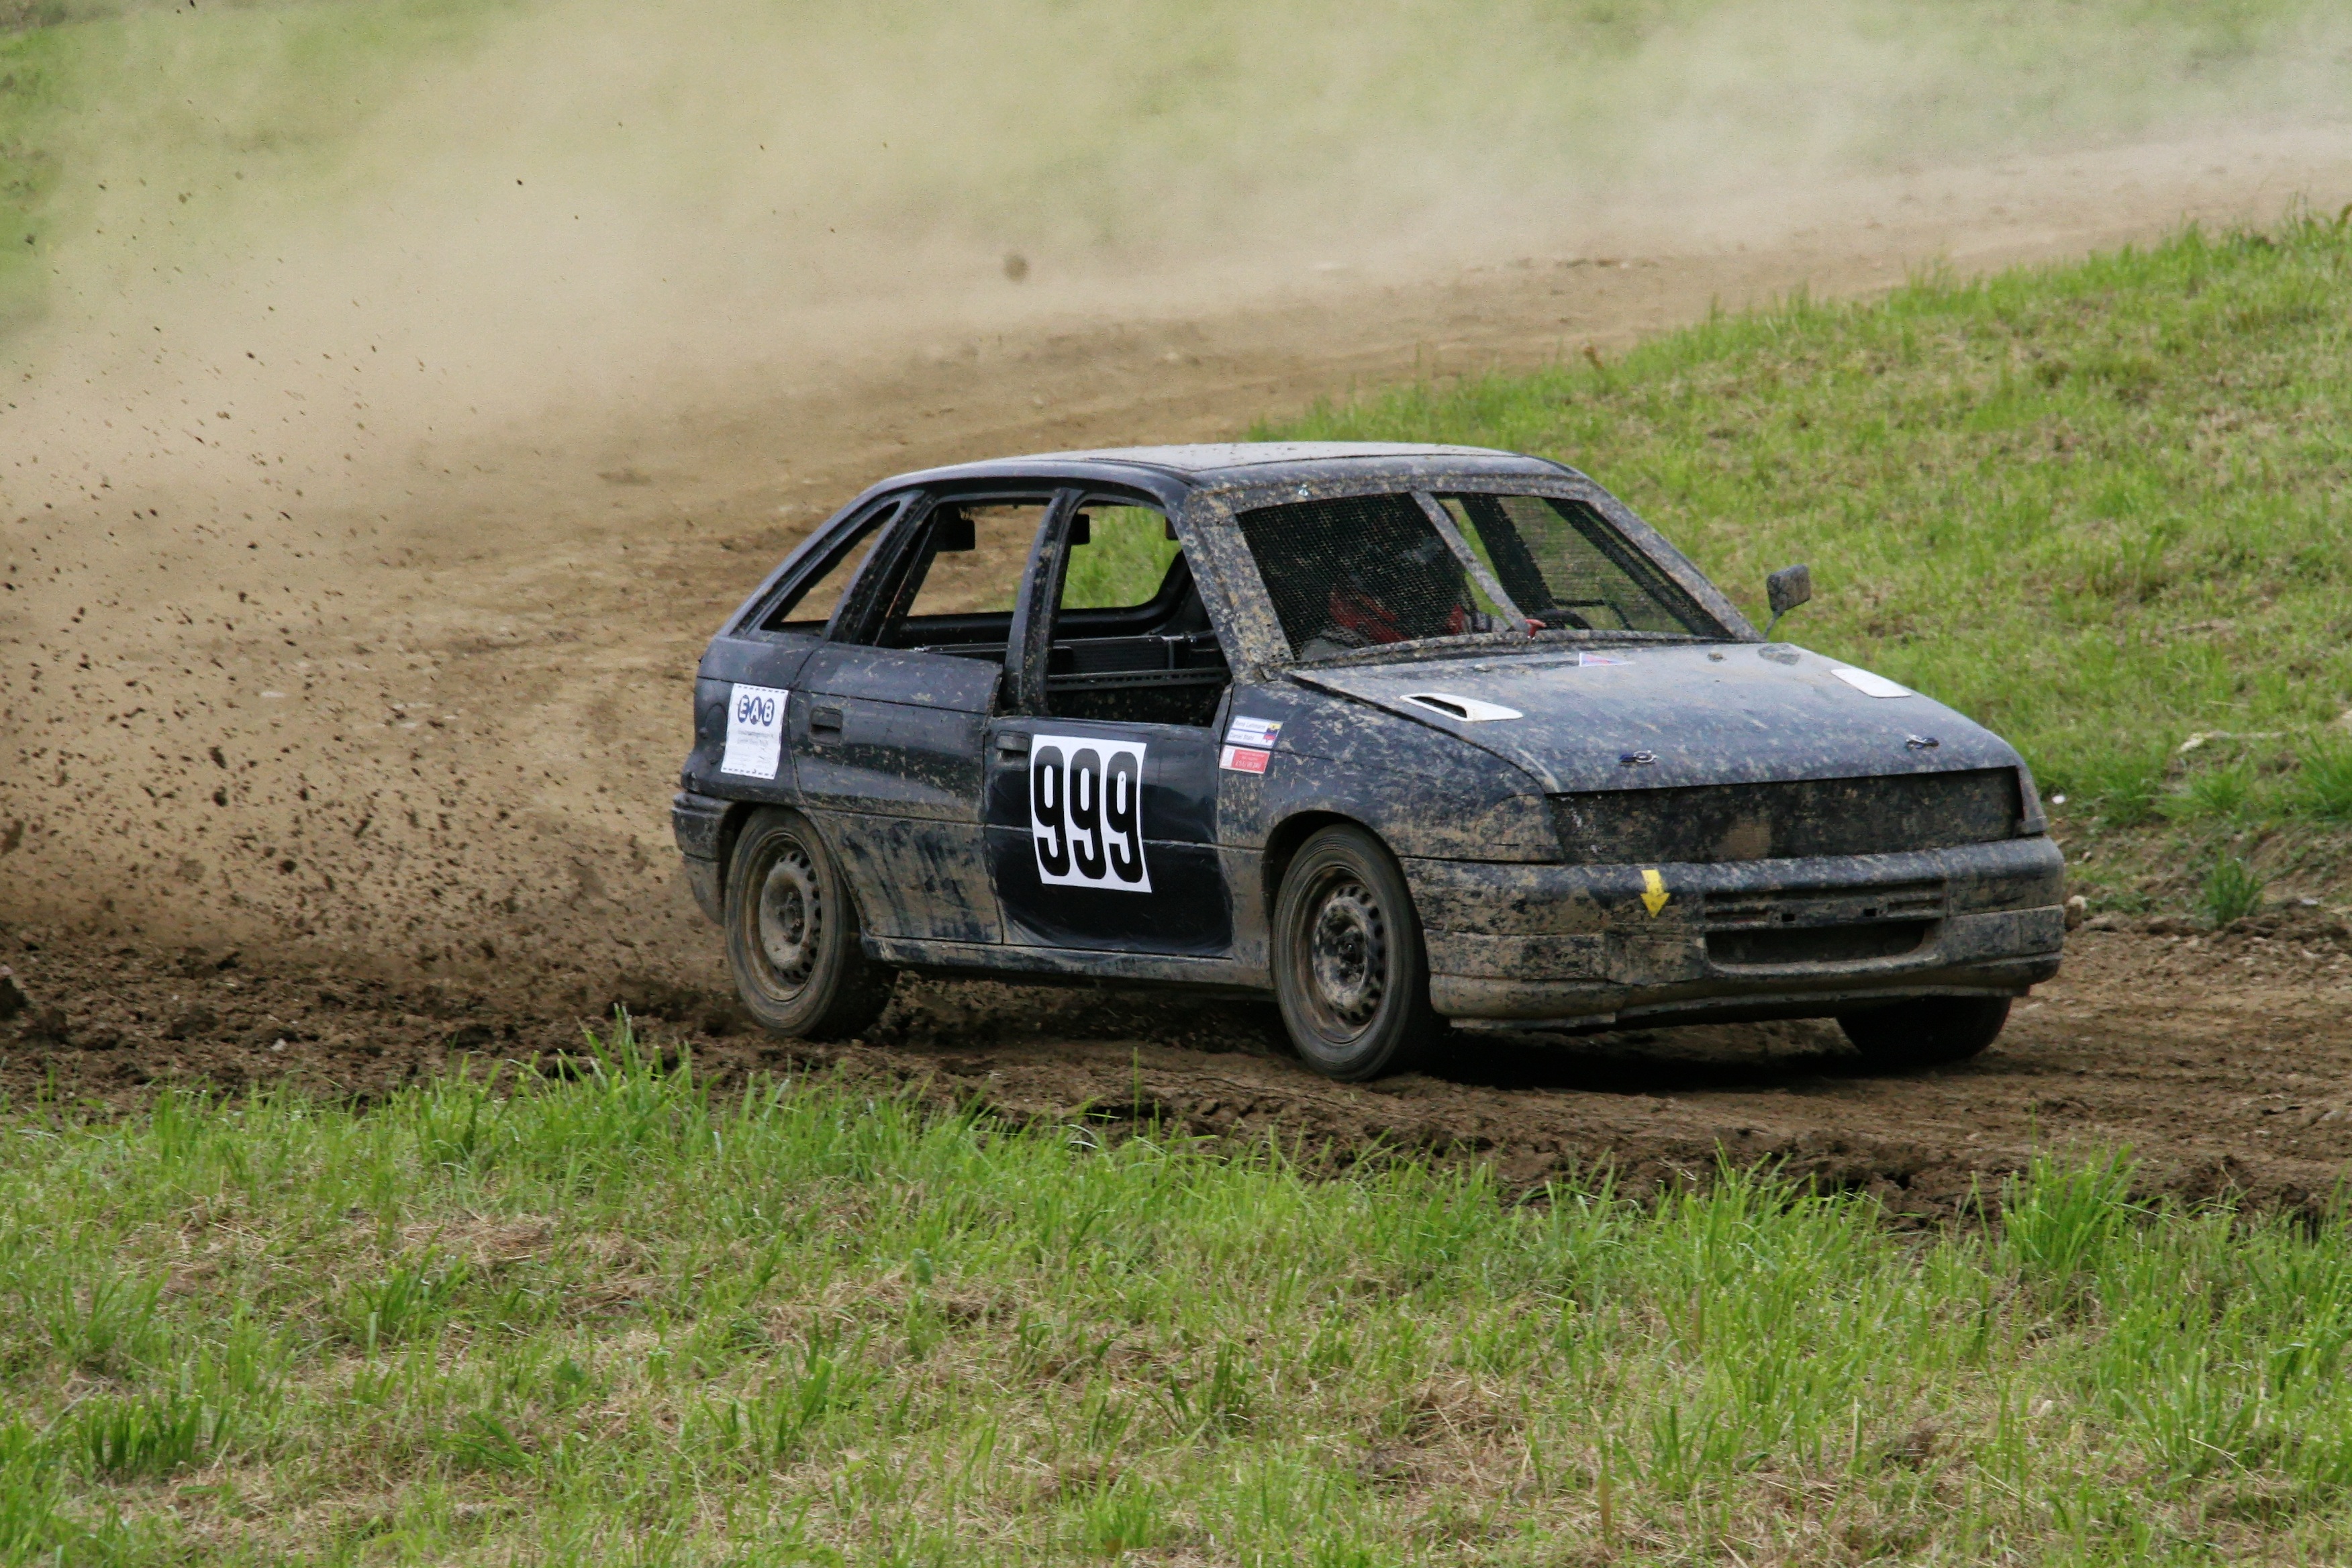
car, vehicle, speed, automotive, race car, race, sports, racing, sedan, rally, motorsport, opel, cadet, racing car, car racing, land vehicle, auto racing, autocross, automobile make, compact car, family car, stock car racing, rallycross, dirt track racing, rallying